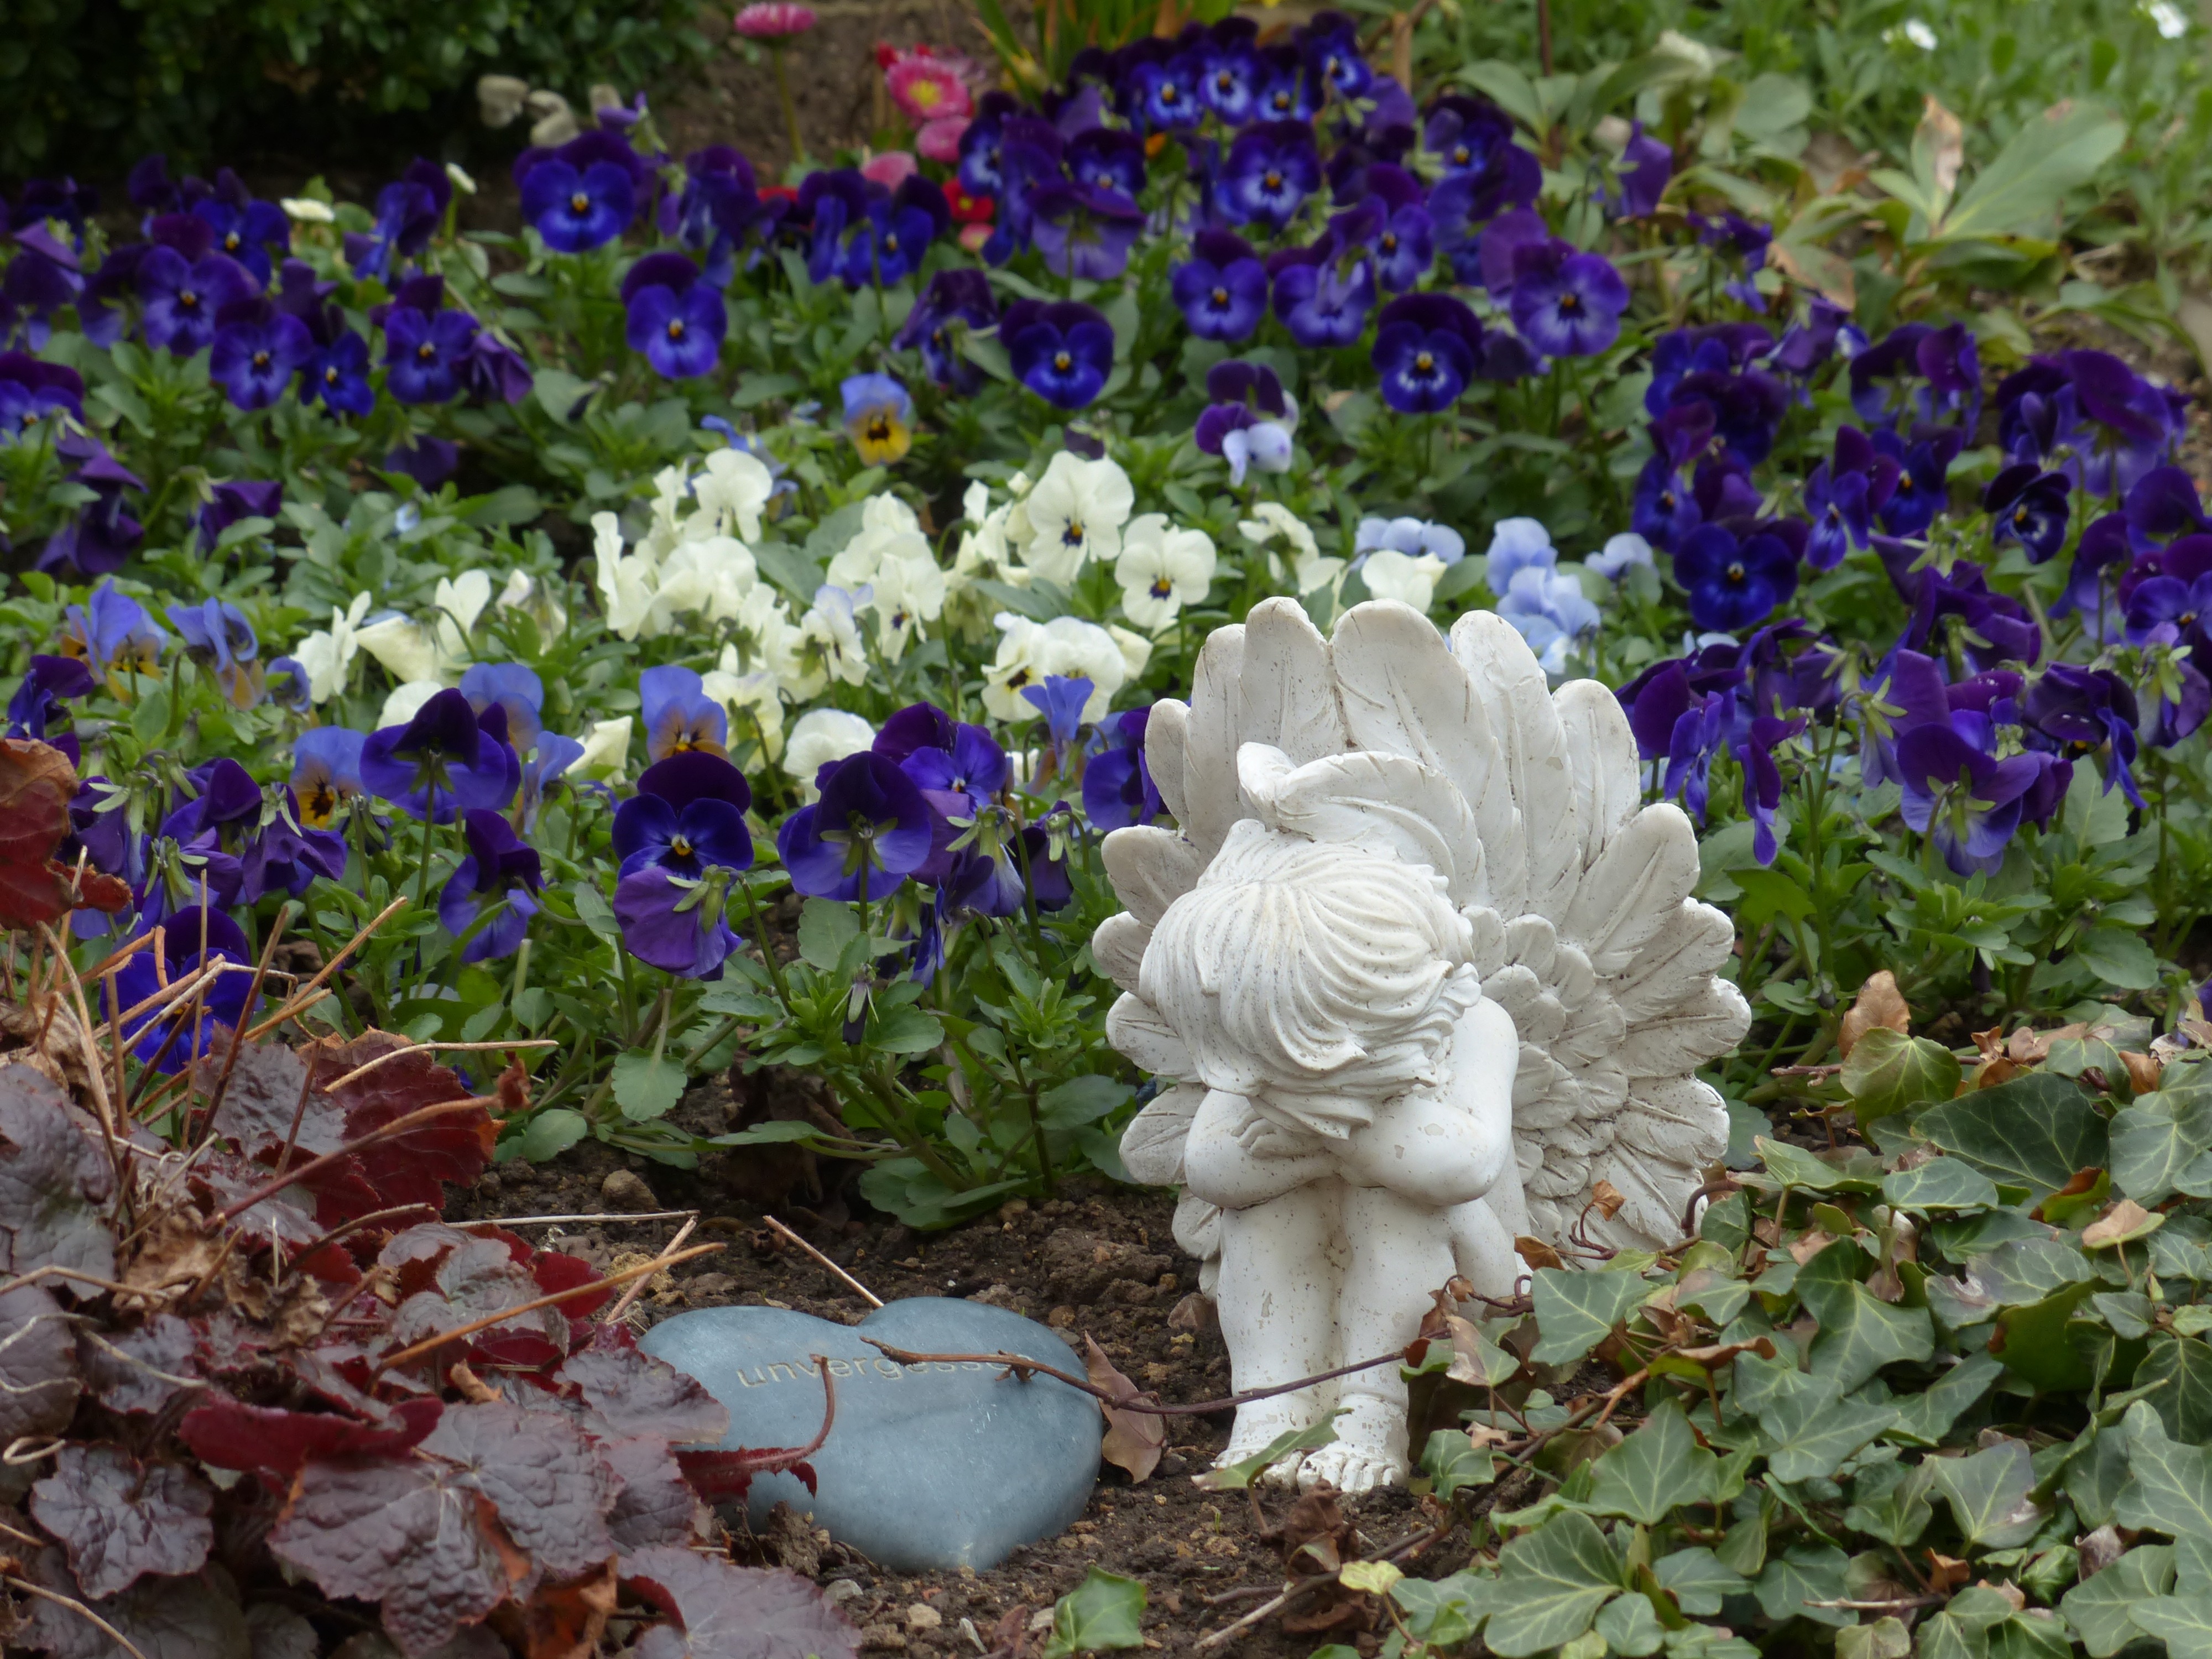
plant, white, flower, heart, botany, blue, cemetery, garden, flora, wildflower, grave, angel, figure, violet, woodland, tomb figure, viola, pansy, flowering plant, old cemetery, violaceae, violet plant, flower plants, annual plant, land plant, violet family, viola wittrockiana